Dopamine antagonist

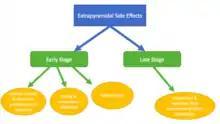

First generation antipsychotics are used to treat schizophrenia and are often accompanied by extrapyramidal side effects. They inhibit dopaminergic neurotransmission in the brain by blocking about 72% of the D2 dopamine receptors. They can also block noradrenergic, cholinergic, and histaminergic activity.